Autism Speaks

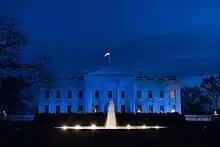
The White House lit in blue in honor of World Autism Awareness Day, 2017

Wright helped launch the Autism Speaks' Light It Up Blue campaign and the annual World Focus on Autism event. Light It Up Blue is a campaign to raise awareness of autism in support of both World Autism Awareness Day, observed on April 2, and the beginning of Autism Awareness Month in the United States. As part of the campaign, statues and buildings – including the Empire State Building in New York City and Willis Tower in Chicago along with the CN Tower in Toronto – are among more than 100 structures in at least 16 U.S. cities and nine countries around the world lit up in blue on the evening of April 1, 2010. Autism Speaks volunteers and supporters began the day at the New York Stock Exchange by ringing the opening bell in what has become a yearly tradition since 2008. In 2011, despite efforts by Autism Speaks, the White House said it would not light up blue to mark World Autism Awareness Day. In 2017, President Donald Trump fulfilled a promise to Suzanne Wright (co-founder of Autism Speaks) by lighting the White House in blue.